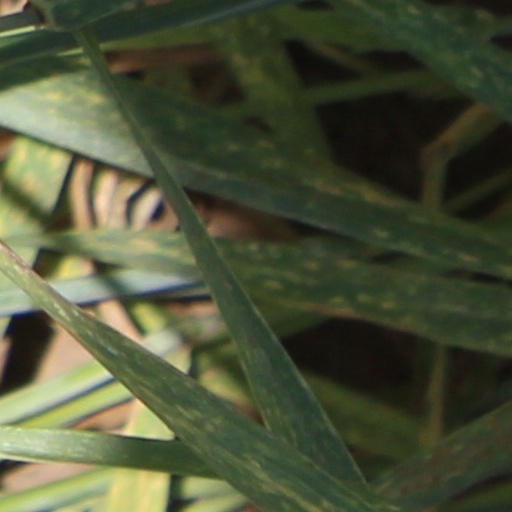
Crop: wheat